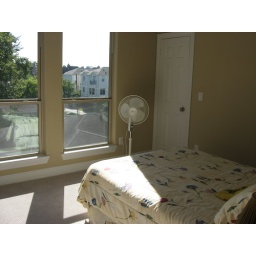
The yarn room and guest bedroom on the top floor. The door in the corner goes to the closet.